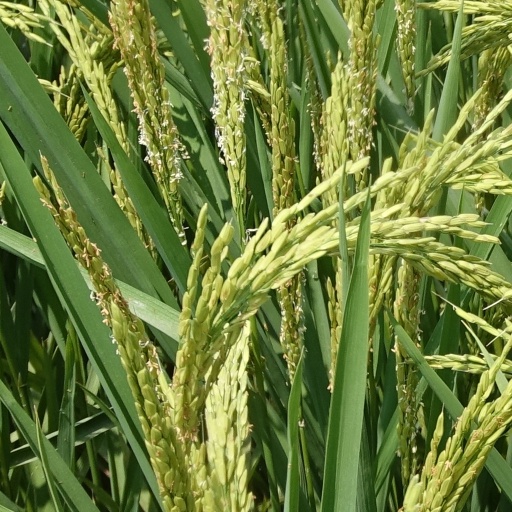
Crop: rice